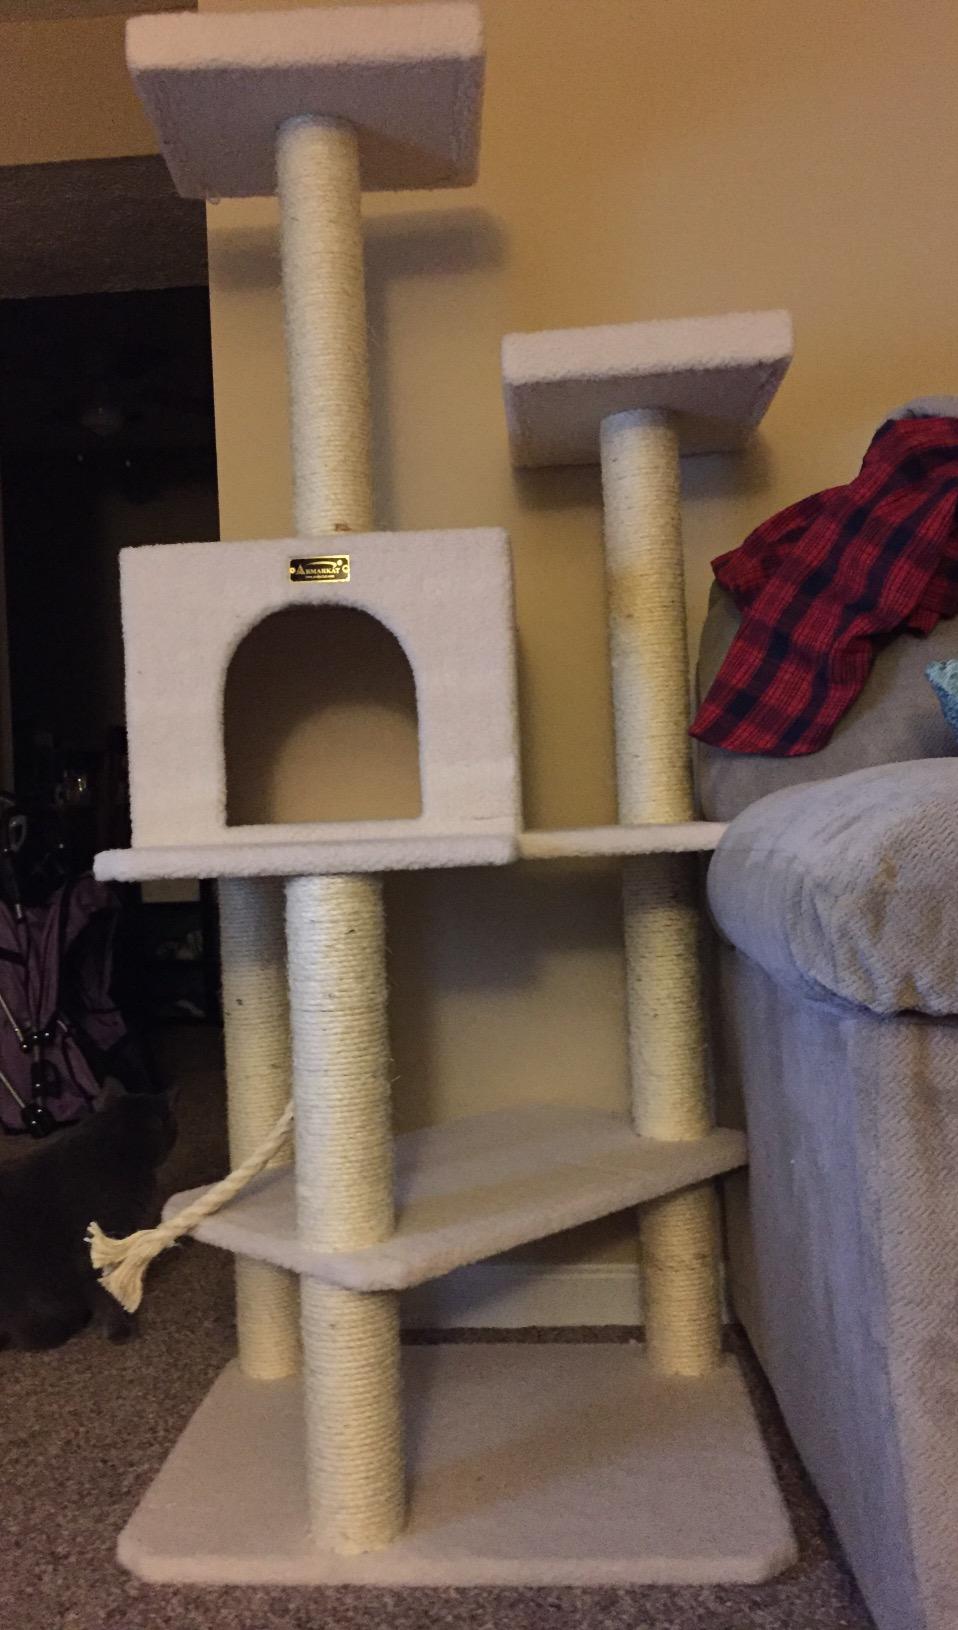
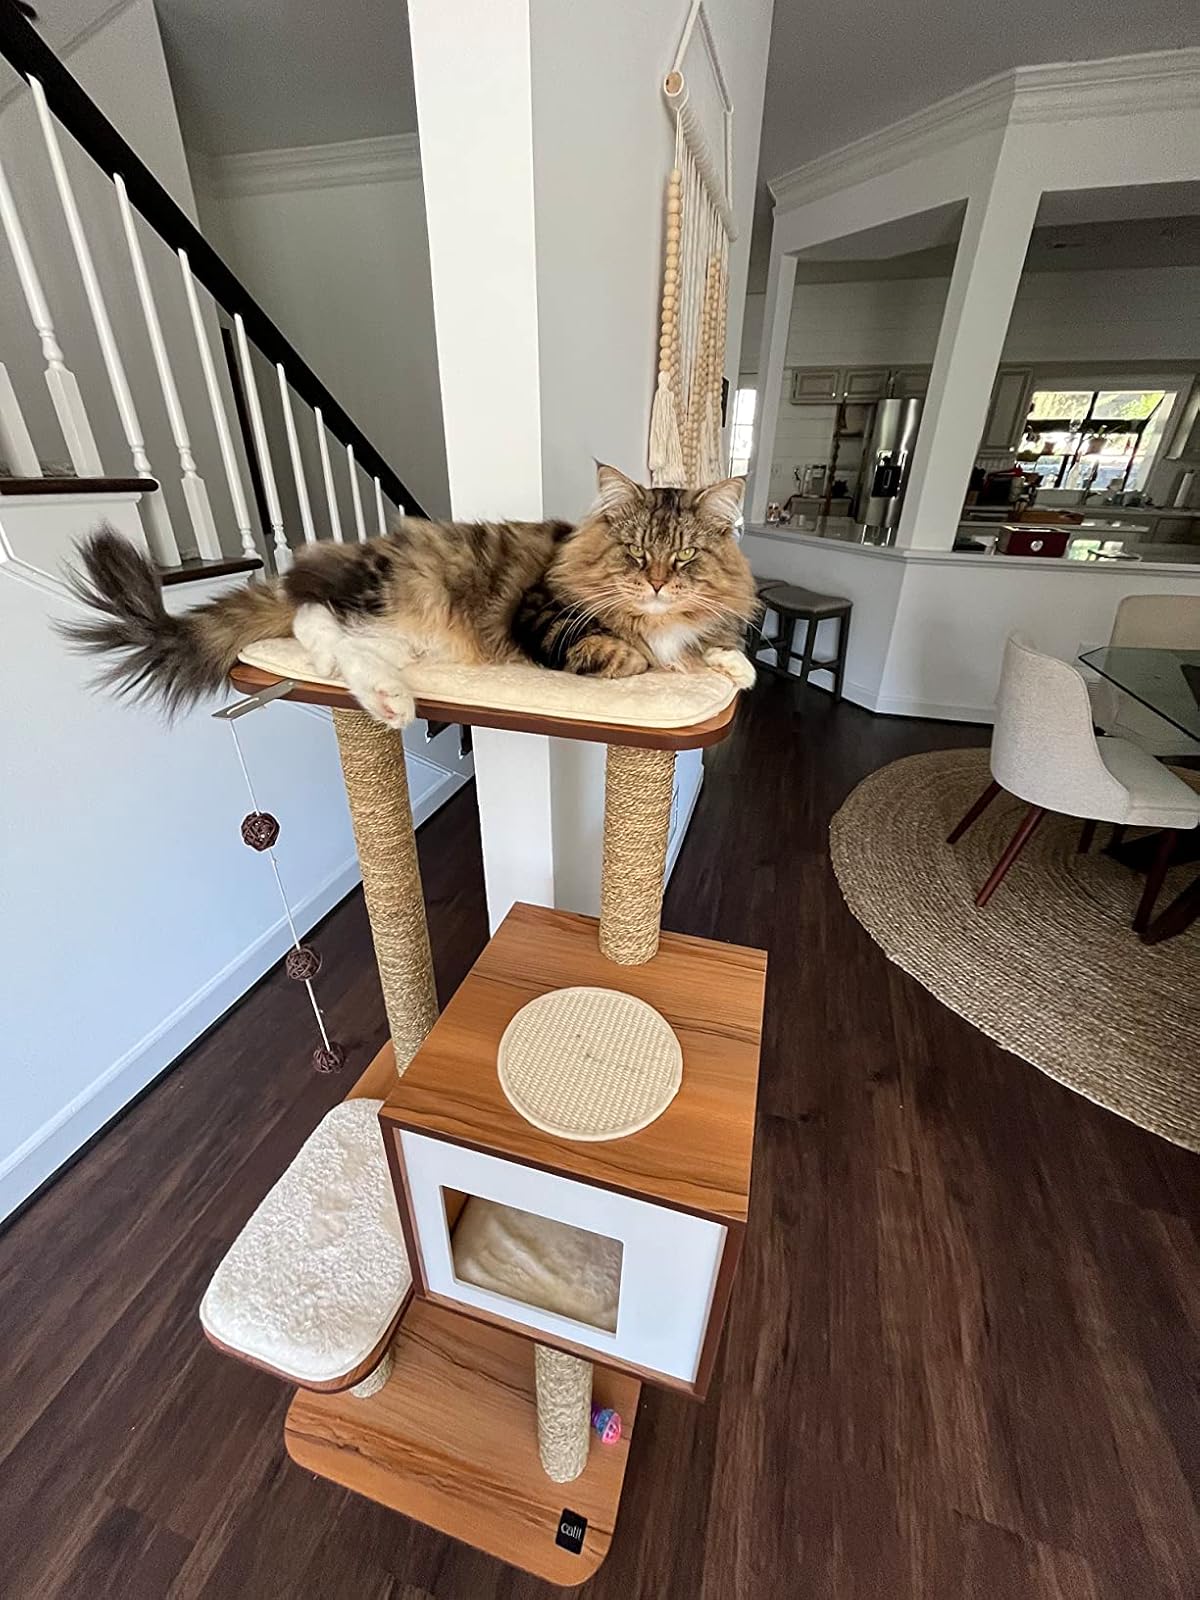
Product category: items_cat tree
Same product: no